History of the African National Congress

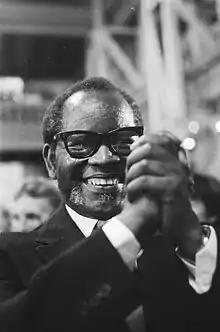

From the mid-1970s, conditions for an armed struggle improved: Angola and Mozambique achieved independence in 1975, allowing the ANC to set up facilities considerably closer to the home front, and, from 1976, the Soweto uprising in South Africa saw thousands of students cross the borders to seek military training. According to one estimate, the ANC in exile expanded from 1,000 members in 1975 to 9,000 members in 1980, with most of the increase accounted for by new MK cadres. Most of the new recruits, beginning with the "June 16 Detachment", were sent to MK camps in Angola, and small numbers were infiltrated back into South Africa to carry out attacks. In March 1979, the ANC leadership, by then headquartered in Lusaka, undertook a strategic review following a 1978 visit to Vietnam. Its report was published in March 1979 as the "Green Book" and outlined the "Four Pillars of the Revolution": armed struggle; an internal underground; popular mobilisation; and international isolation of the apartheid regime. The new military strategy emphasised urban areas, in contrast to the rural guerrilla war originally envisaged. Also in 1979, Tambo directed Slovo to establish a special operations unit, whose focus became "armed propaganda": attacks on symbolic state targets, partly aimed at attracting new MK recruits under the slogan, "Swell the Ranks of Umkhonto we Sizwe". Perhaps most memorably, on 1 June 1980 the unit bombed the Sasol oil refinery complex, causing damage estimated at R66 million. Likewise, a 1982 special operations bombing of the Koeberg nuclear power station was reported to cost the state between R20 million and R100 million in damages.